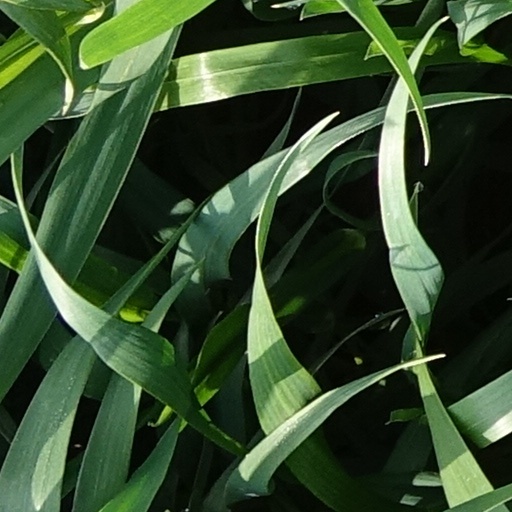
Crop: wheat